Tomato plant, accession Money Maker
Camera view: tilt-top (135 deg); turntable rotation: 300 degrees
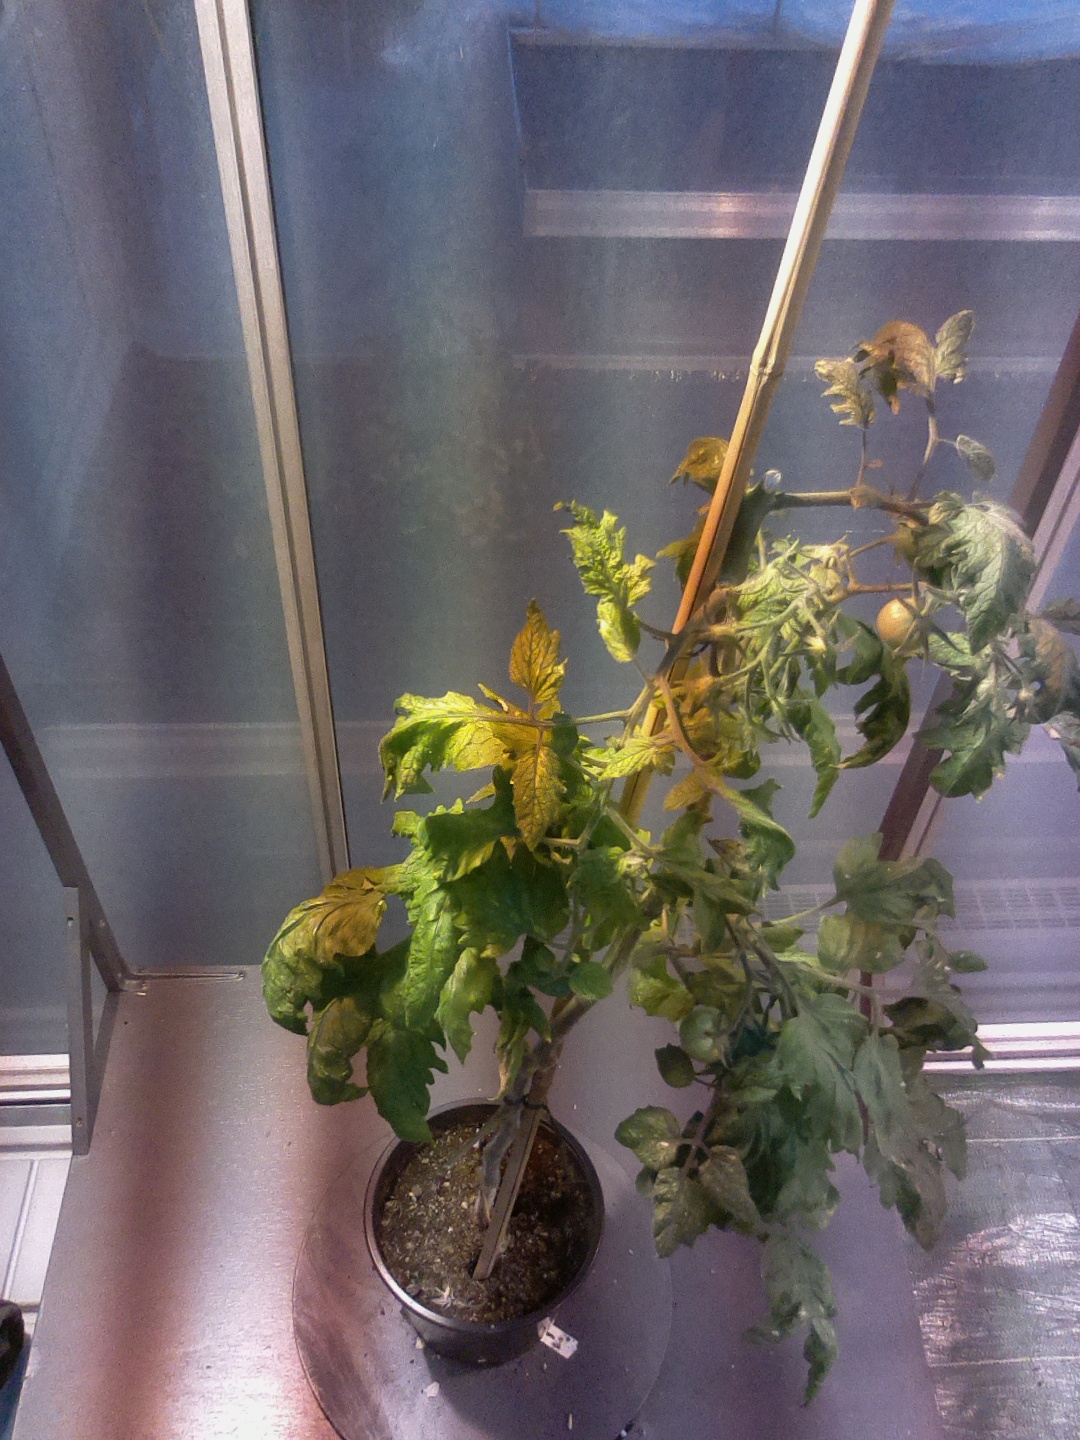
BBCH growth stage 71: 10%-20% of final fruit size